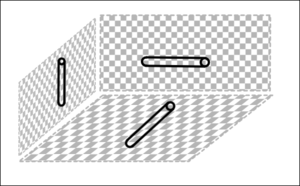
Configuration de trois magnéto-coupleurs dans les trois plans de l'espace.
Un magnéto-coupleur, ou coupleur magnétique, est un système de contrôle d’attitude pour satellite. Des bobines électromagnétiques incluses dans un magnéto-coupleur créent un champ magnétique qui interagit avec le champ magnétique ambiant du milieu dans lequel évolue le satellite, par exemple celui de la Terre. Les forces de réaction dues à l’interaction de ces deux champs créent un couple qui est utilisé pour contrôler l’orientation du satellite.